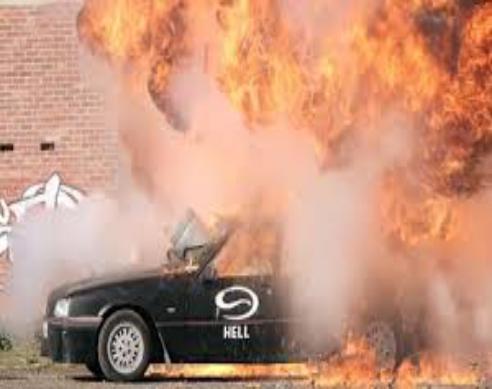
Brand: Hell Pizza
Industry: Food